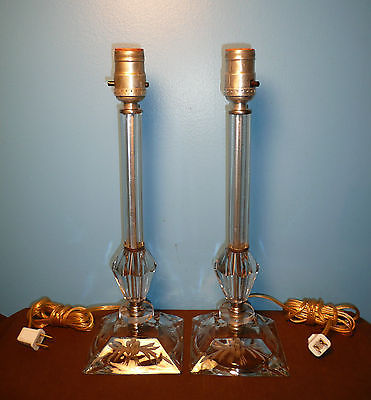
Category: lamp